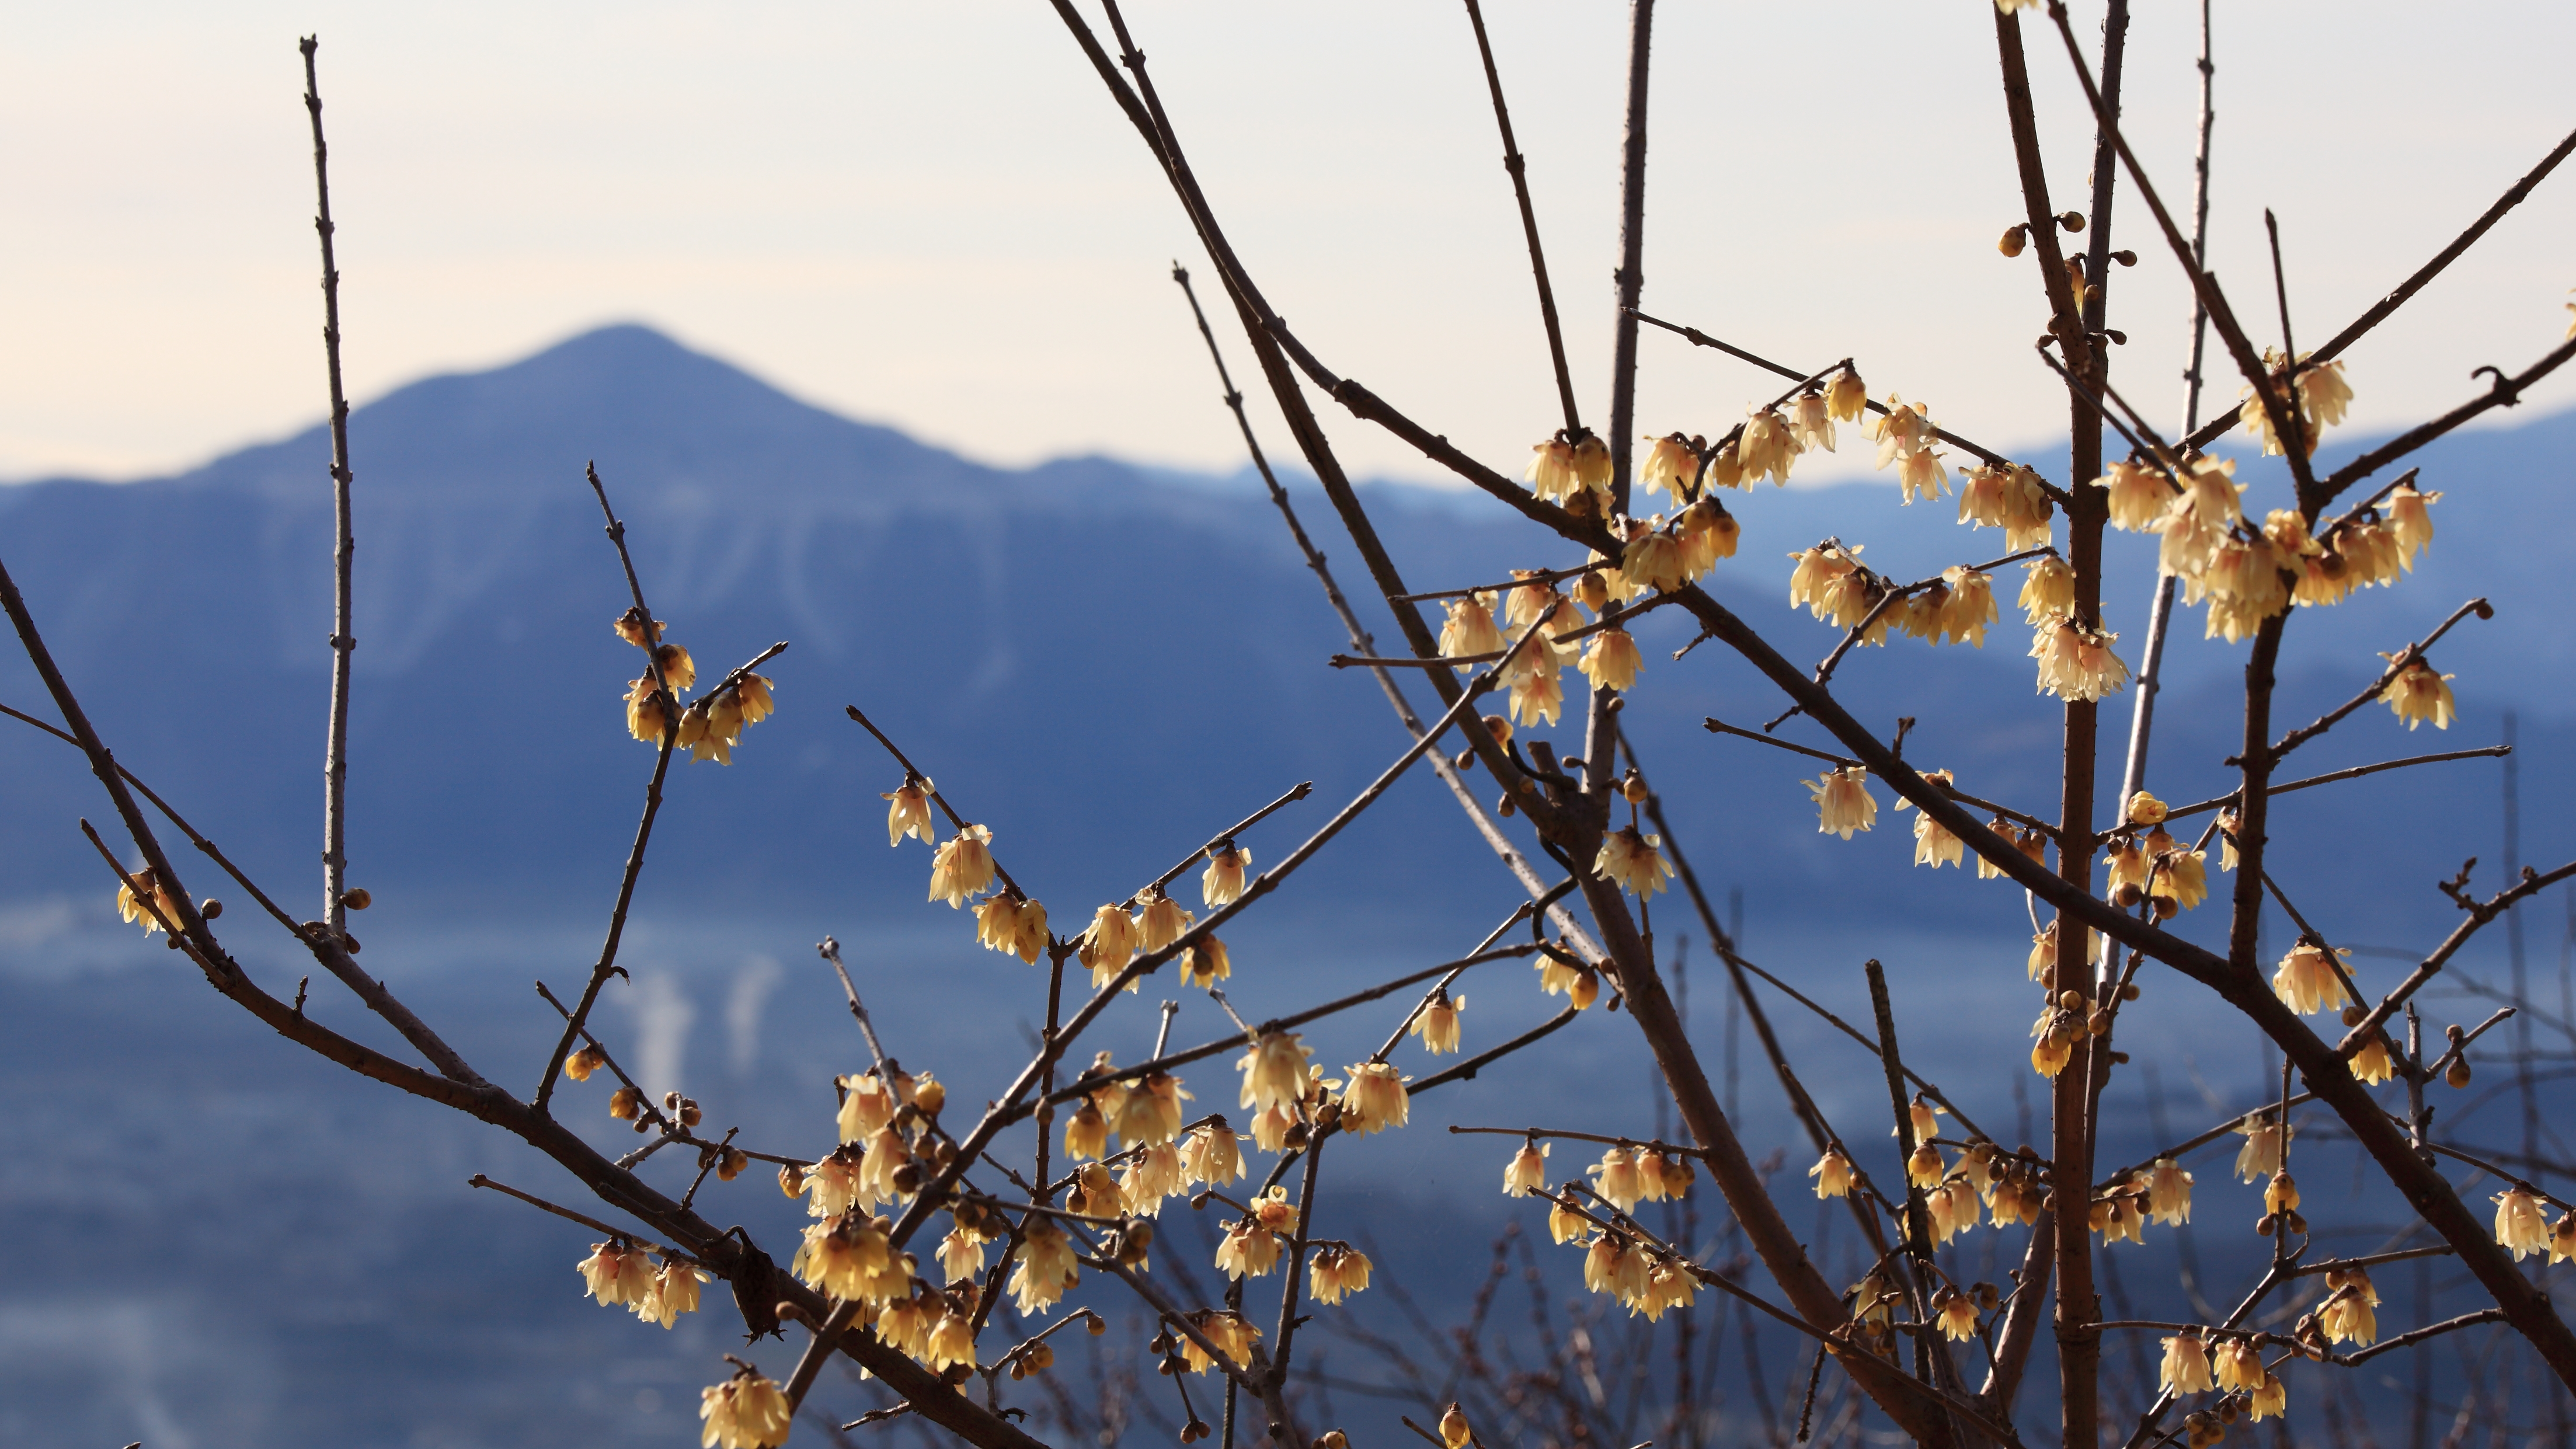
landscape, tree, nature, grass, branch, blossom, winter, plant, sky, sweet, sunlight, morning, leaf, flower, view, frost, evening, spring, reflection, high, autumn, season, twig, 5d, hires, markii, hi, res, resolution, chimonanthus, atmospheric phenomenon, woody plant